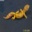
Label: lizard